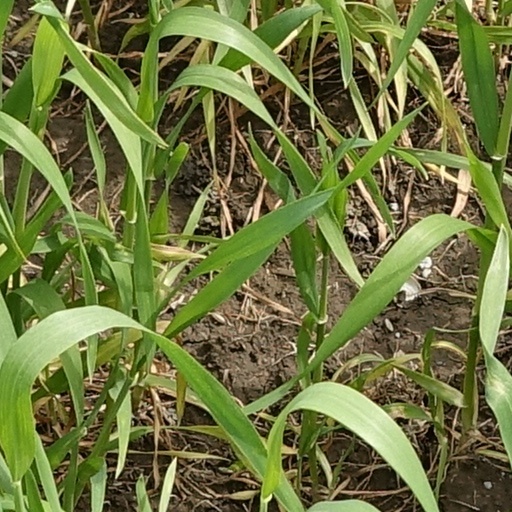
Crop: wheat